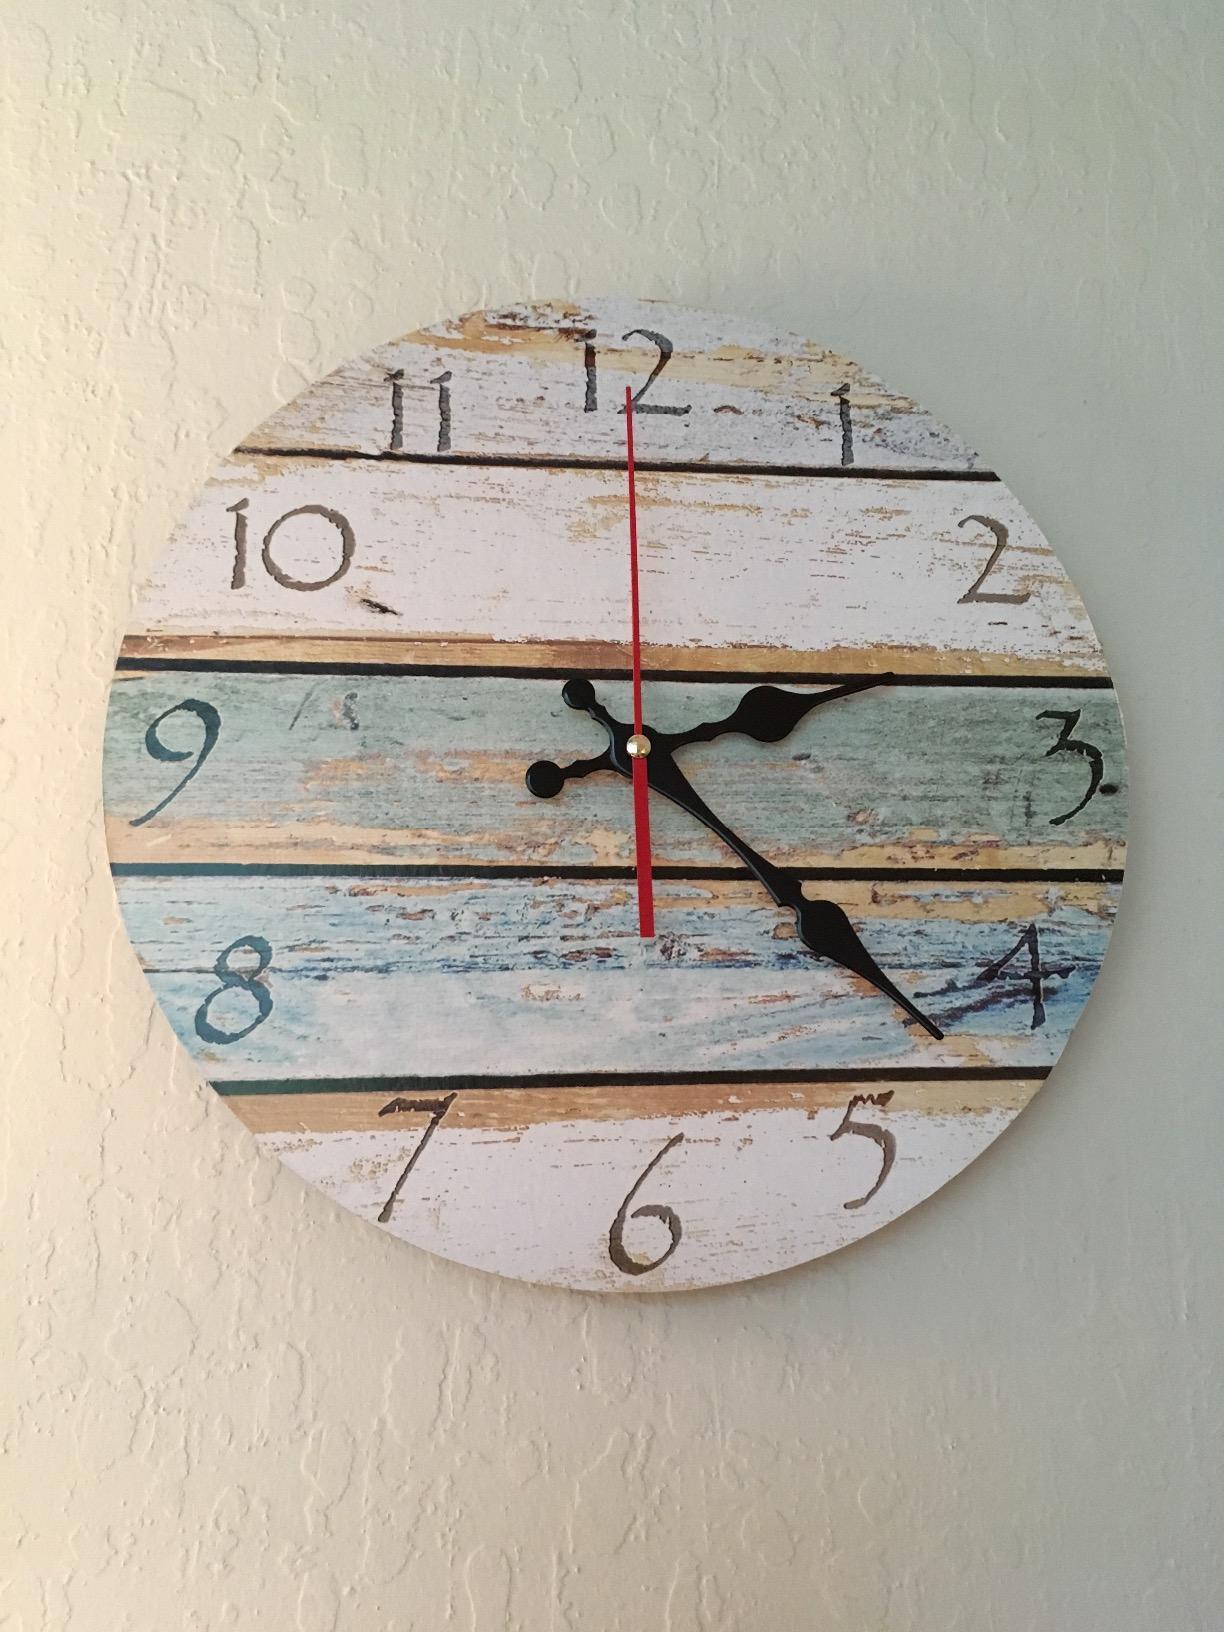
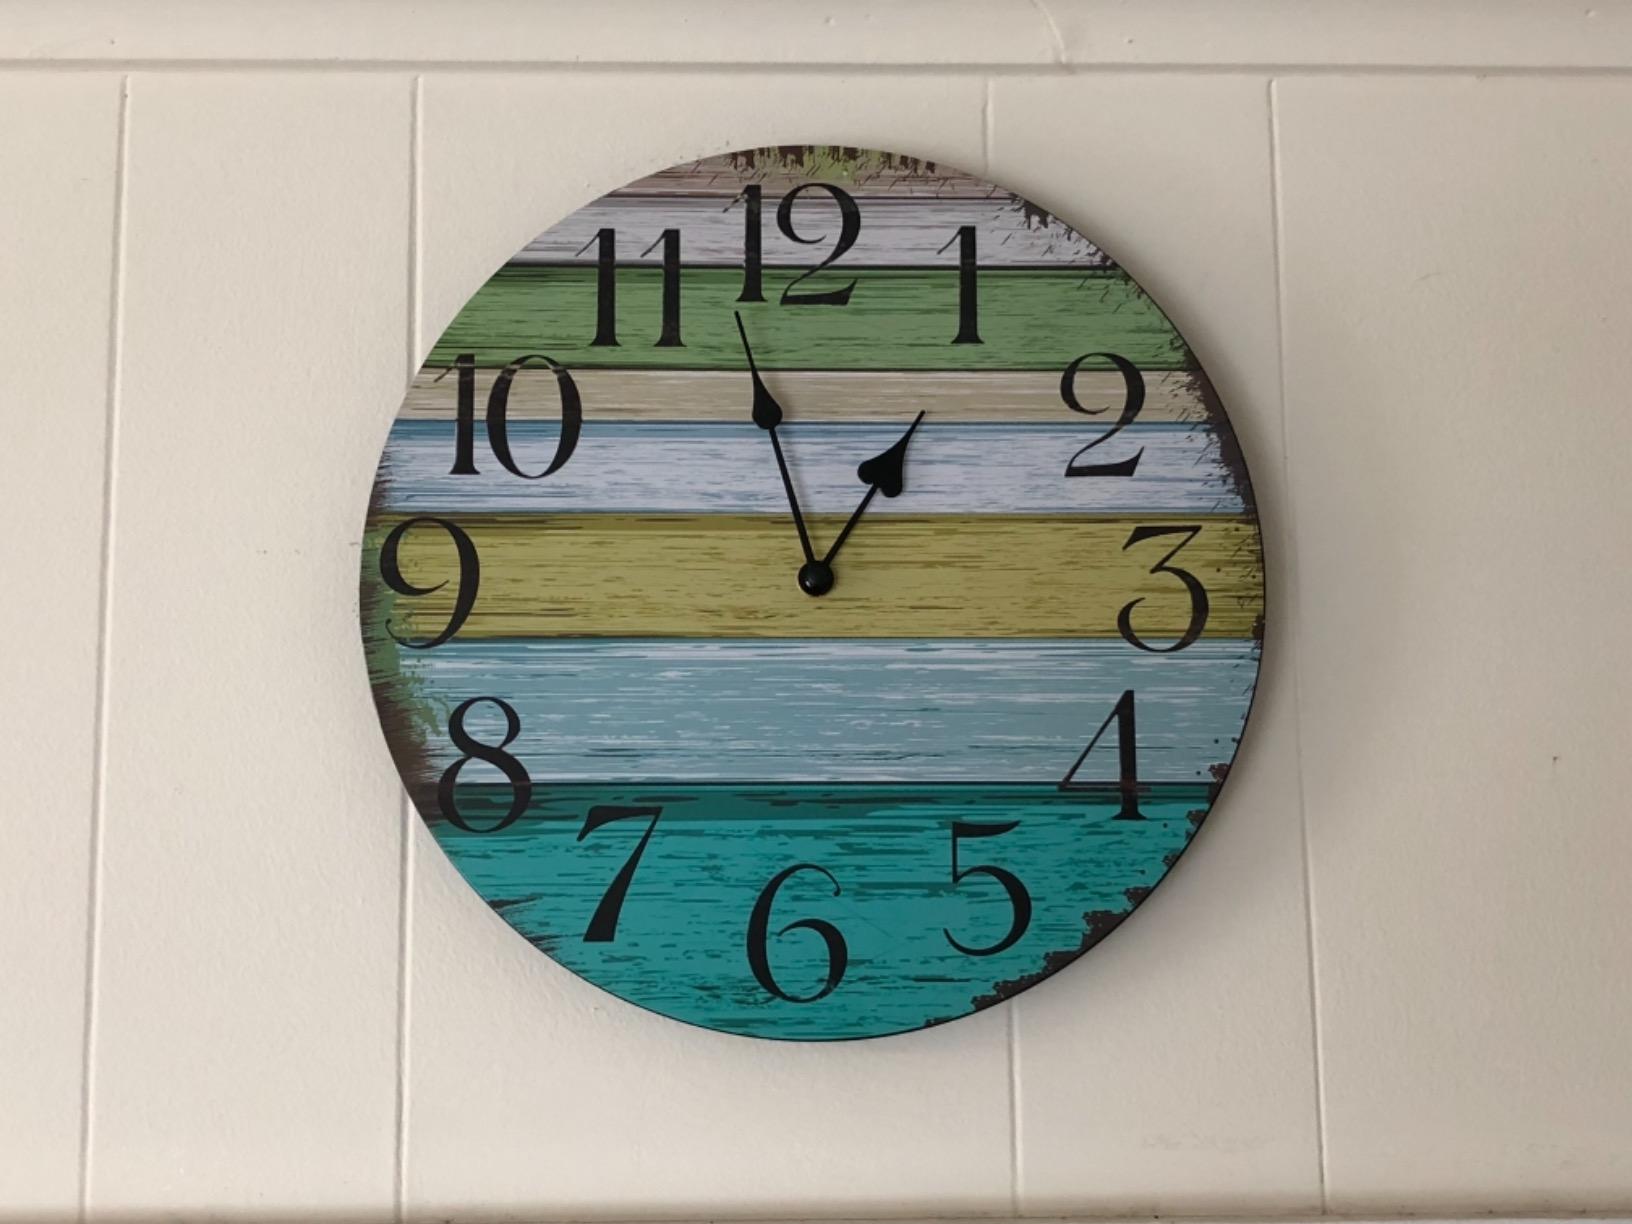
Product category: clock
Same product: no